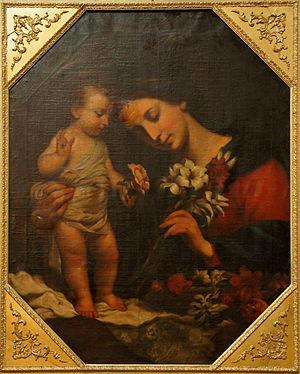
Le Lis est une parabole de Jésus-Christ retranscrite dans l'Évangile selon Matthieu. Elle décrit la générosité divine pour les peuples s'attachant aux valeurs données par Dieu. Elle rappelle le psaume 34, verset 10: Mais ceux qui cherchent l'Éternel ne sont privés d'aucun bien.